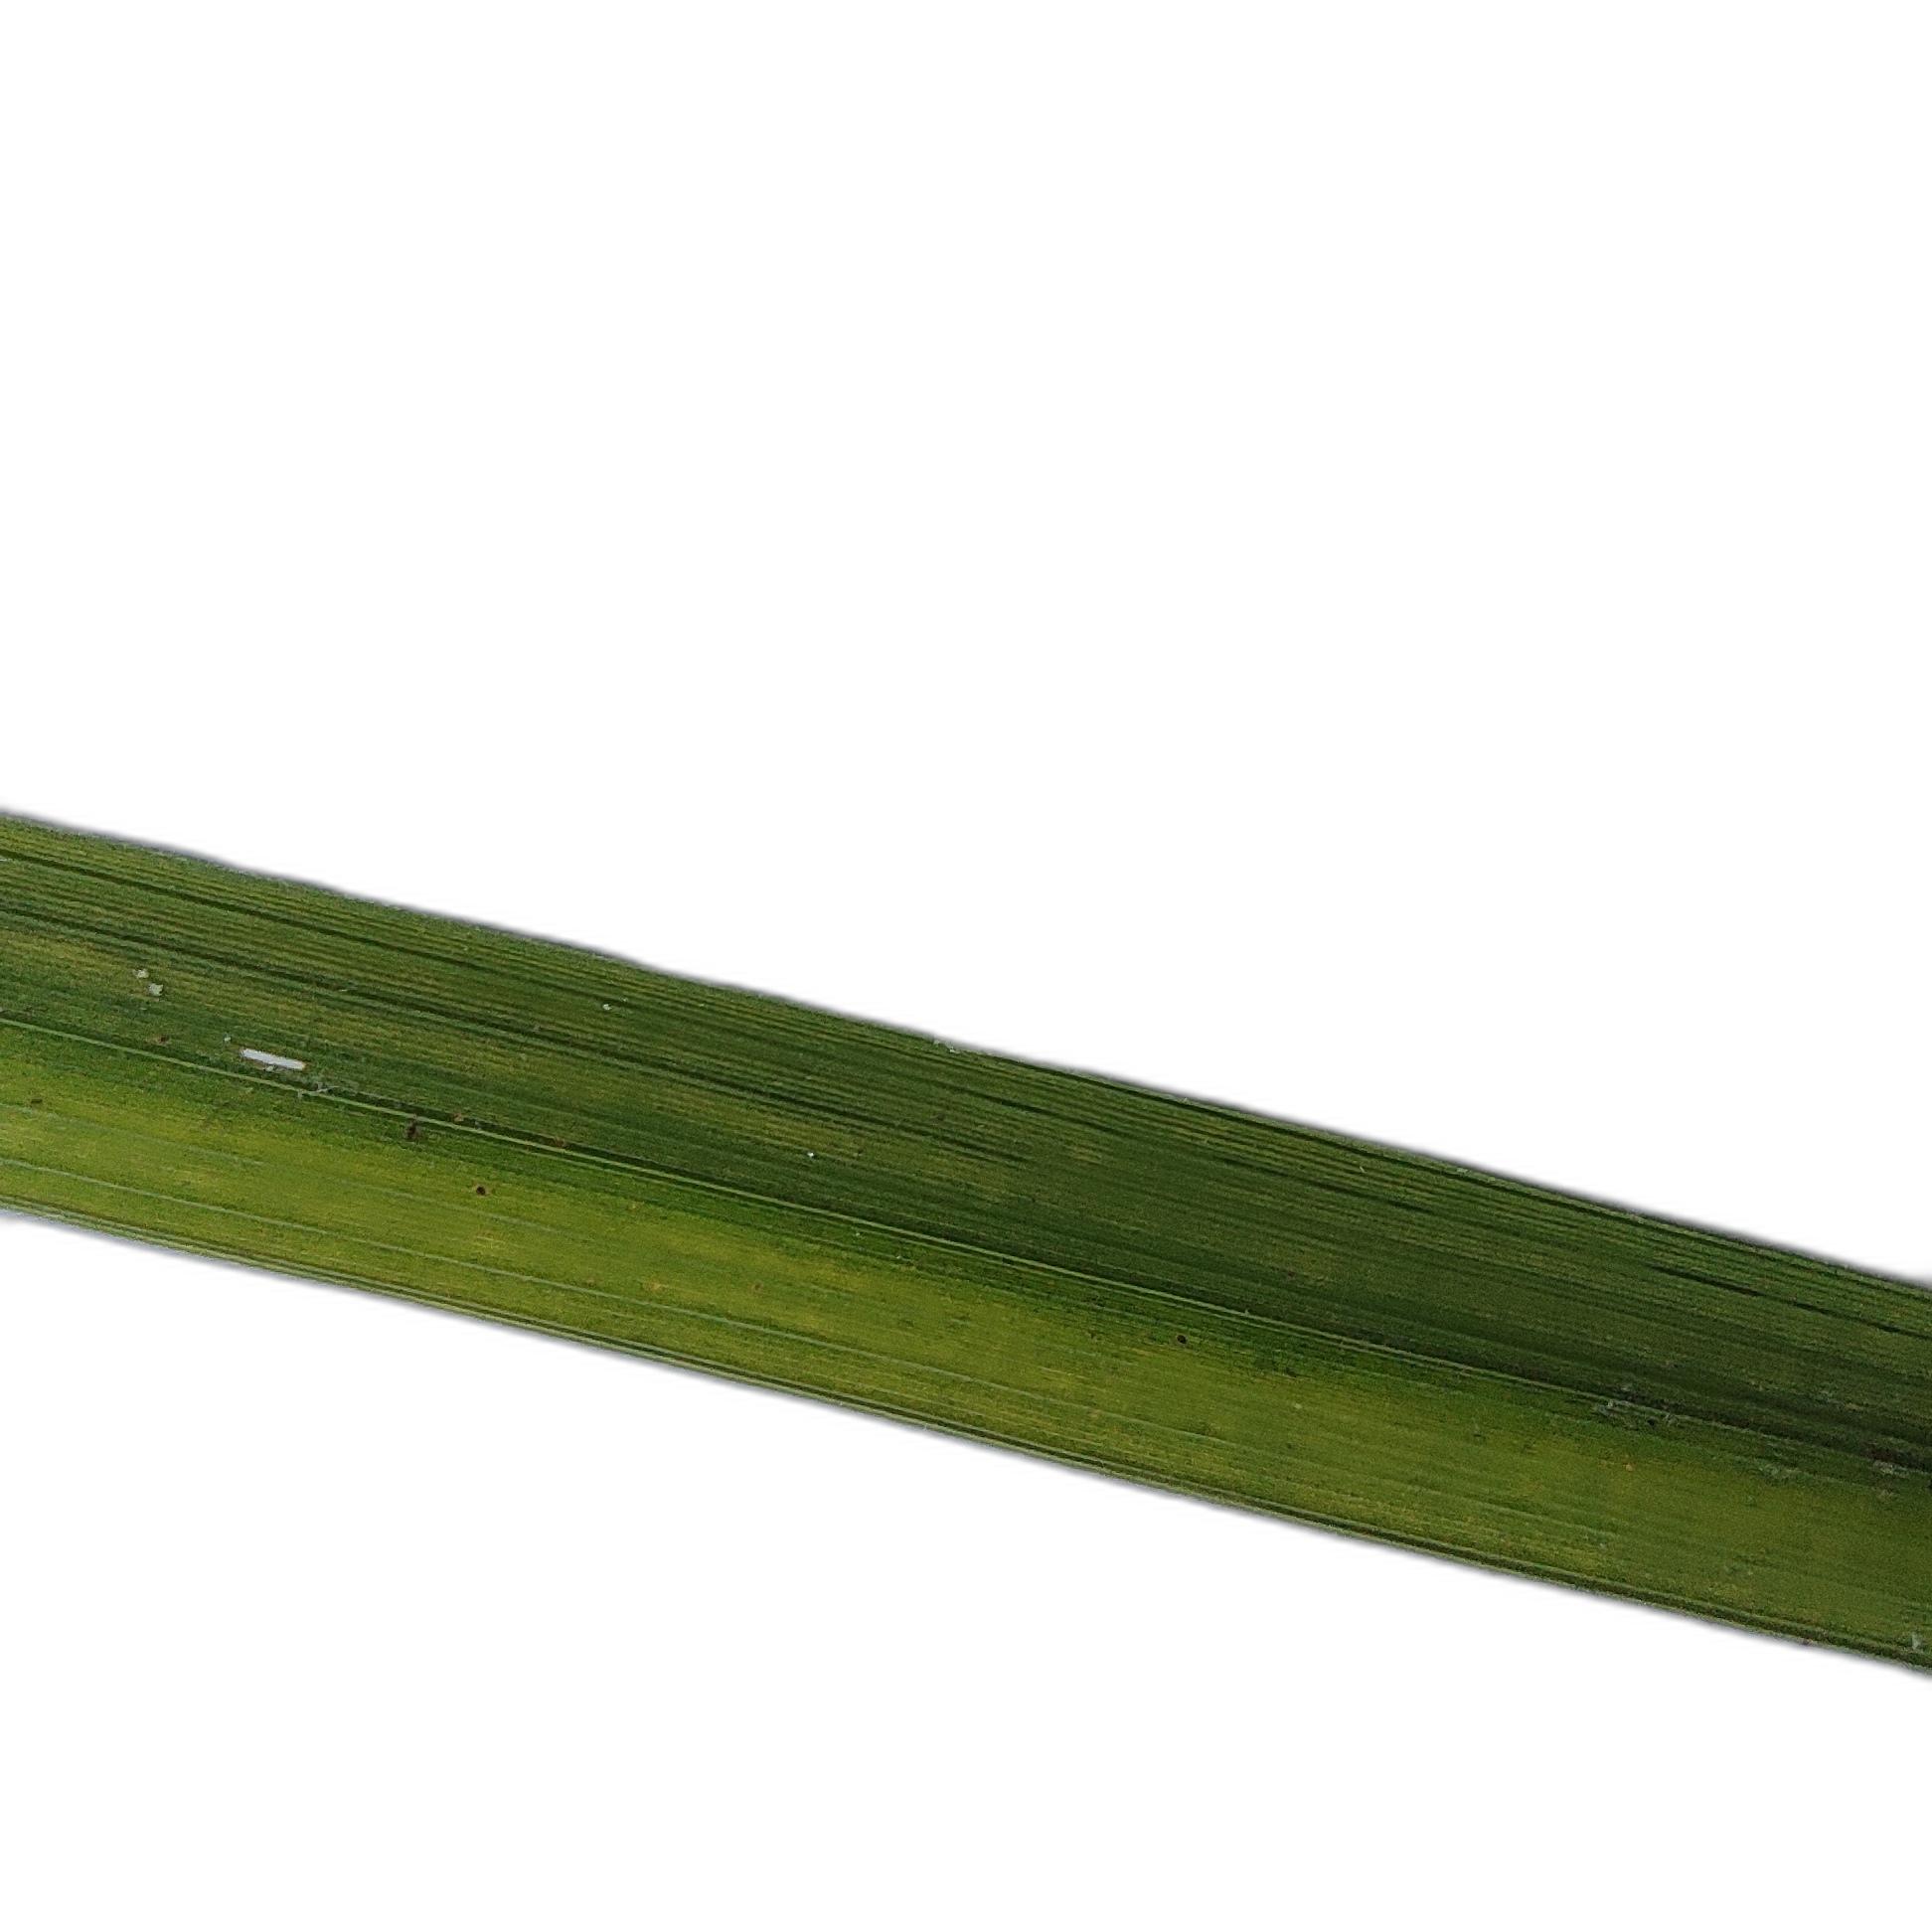
Label: Healthy